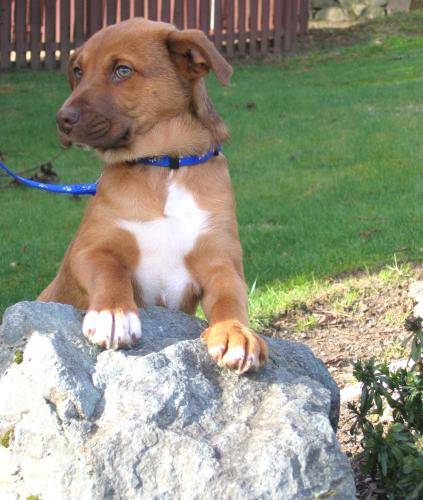
Label: dog